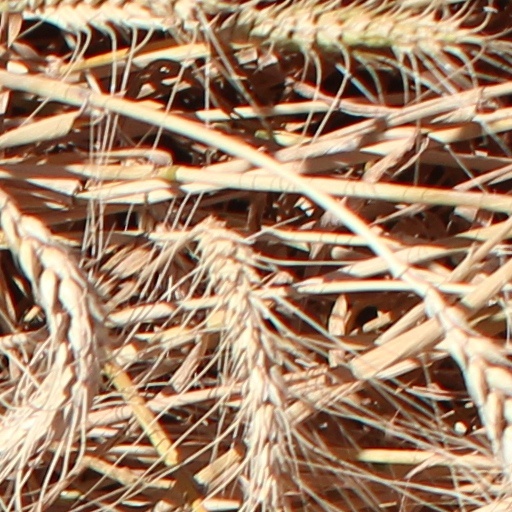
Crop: wheat